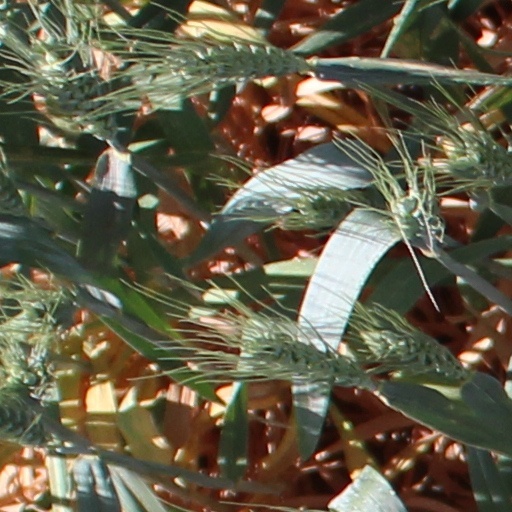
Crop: wheat